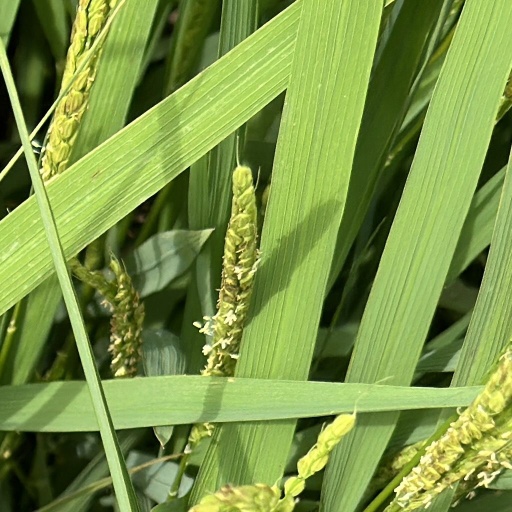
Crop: rice